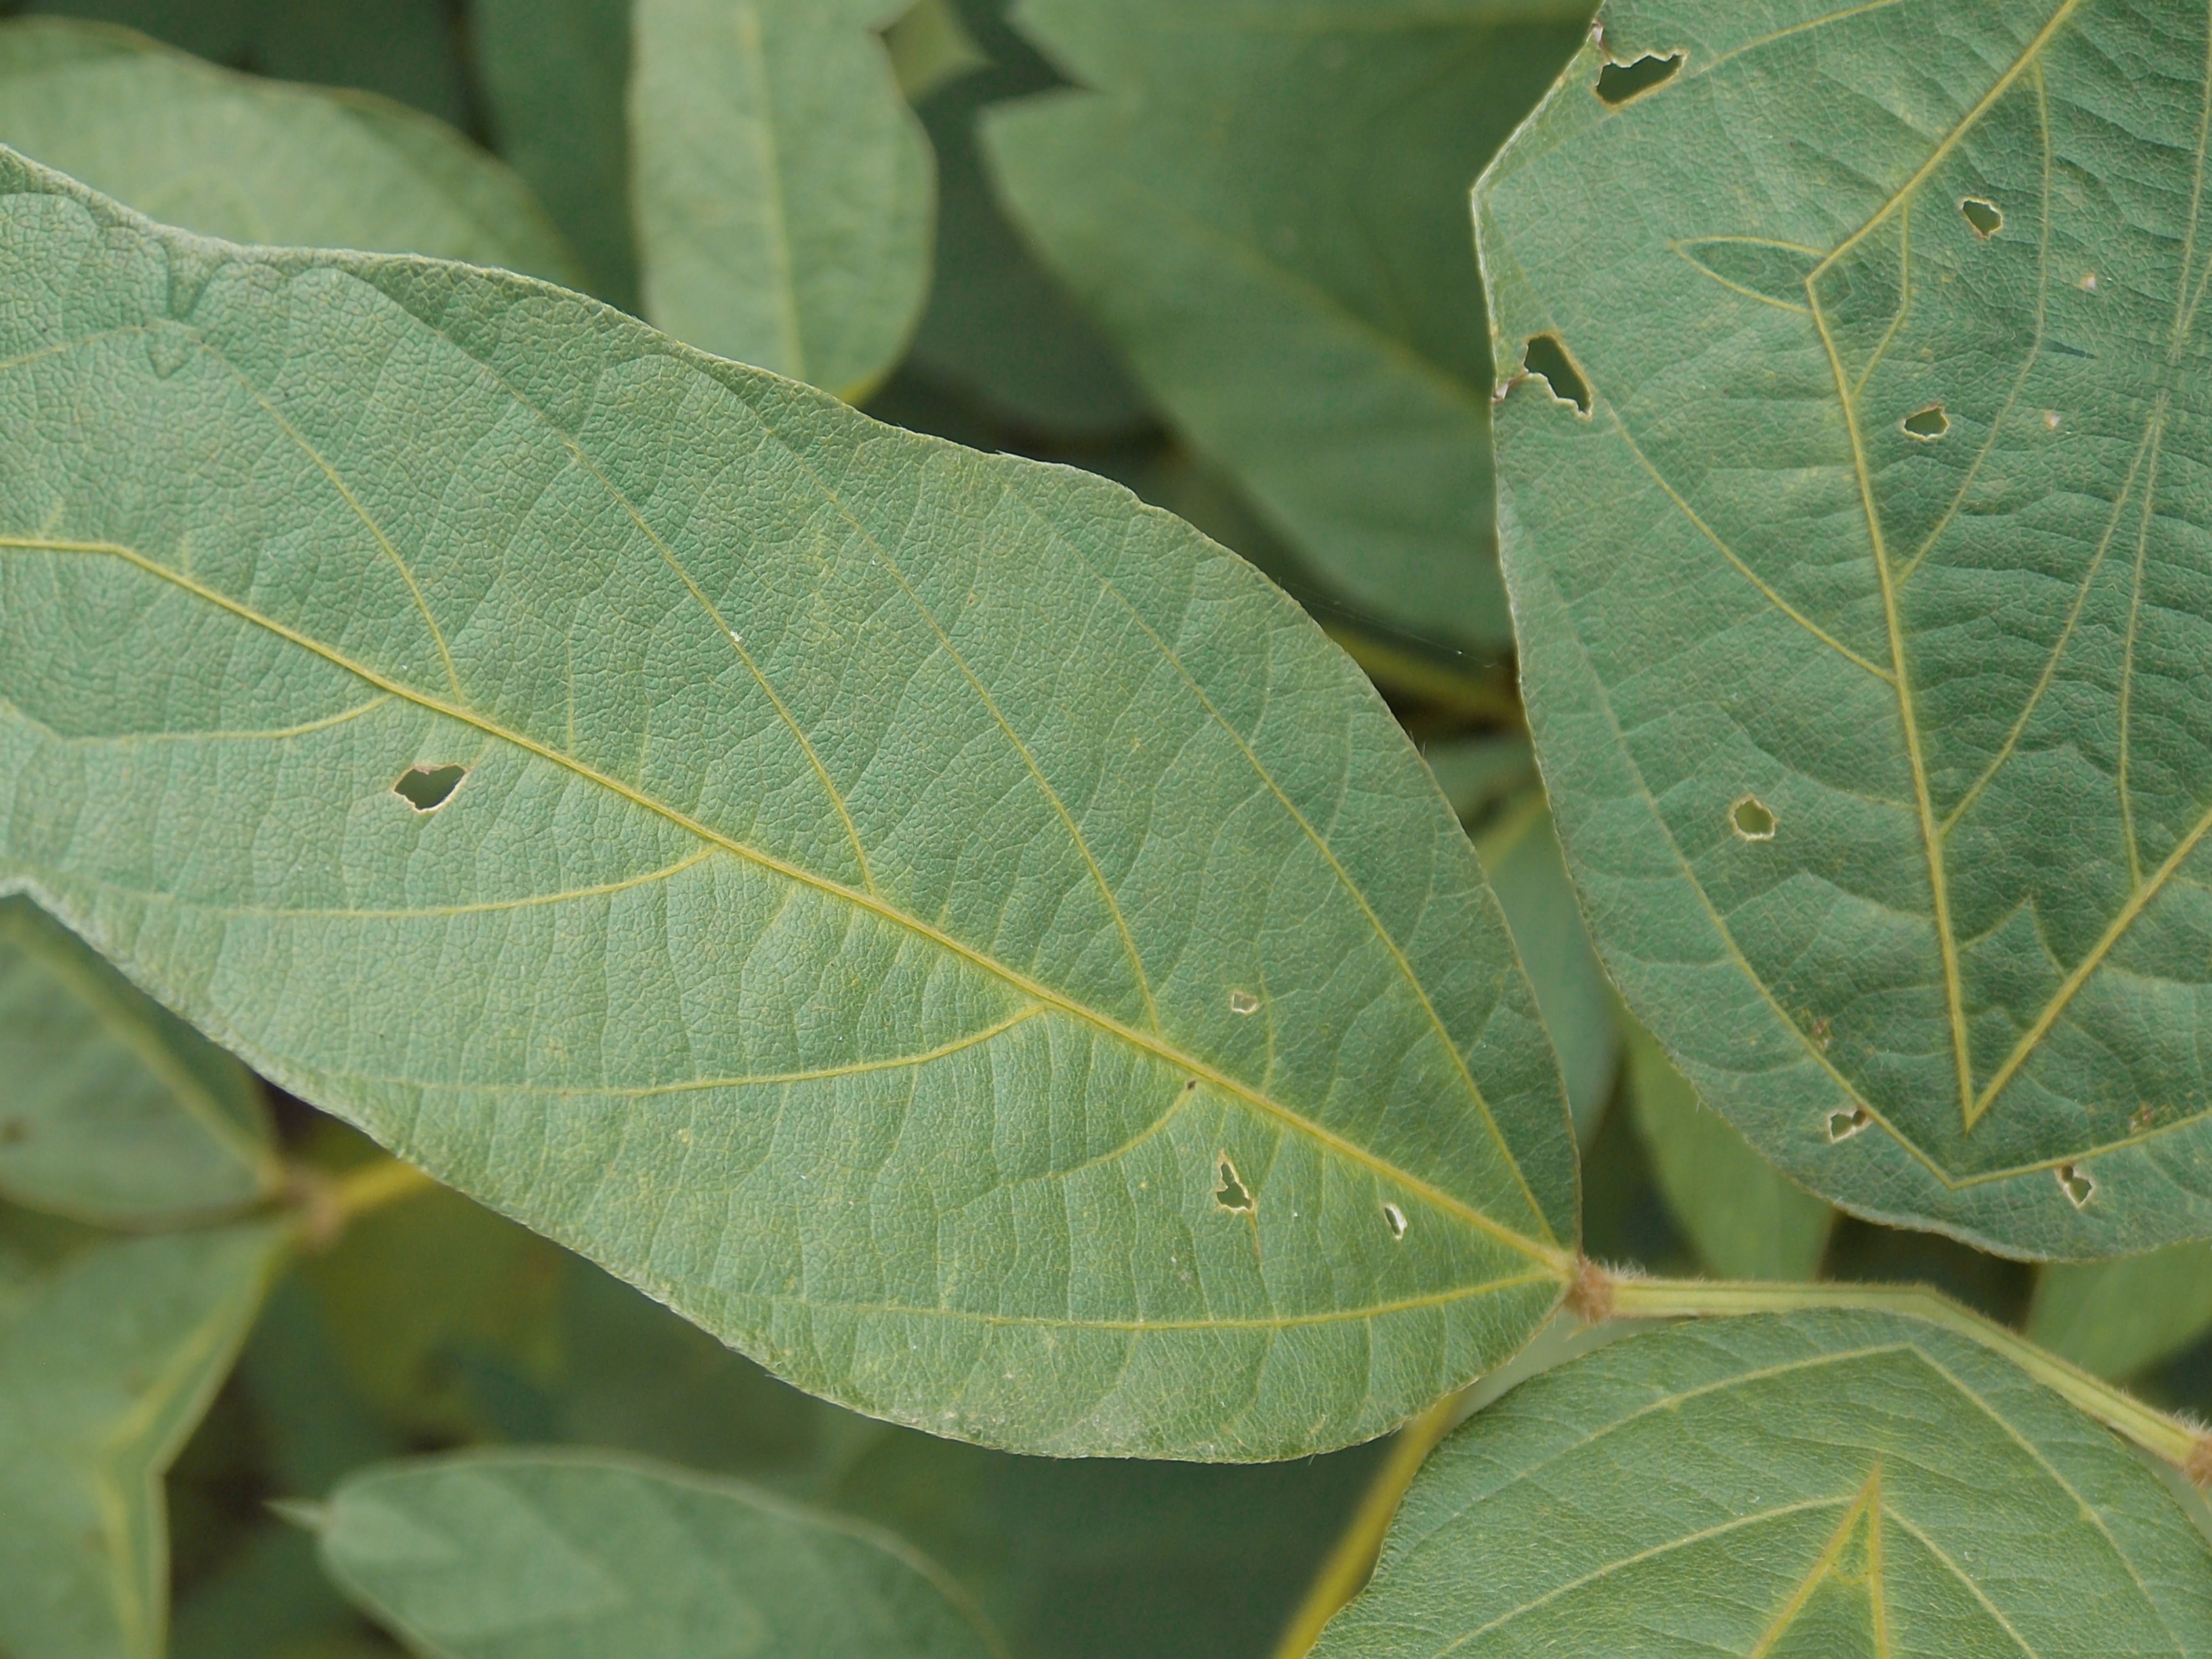
Label: Healthy